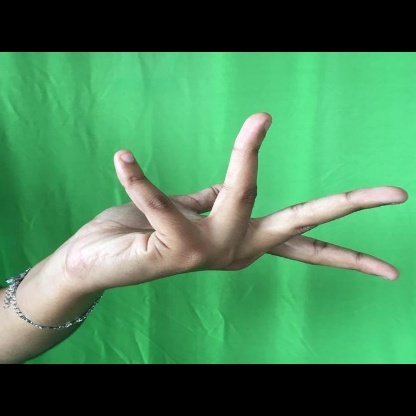
Mudra: Alapadmam